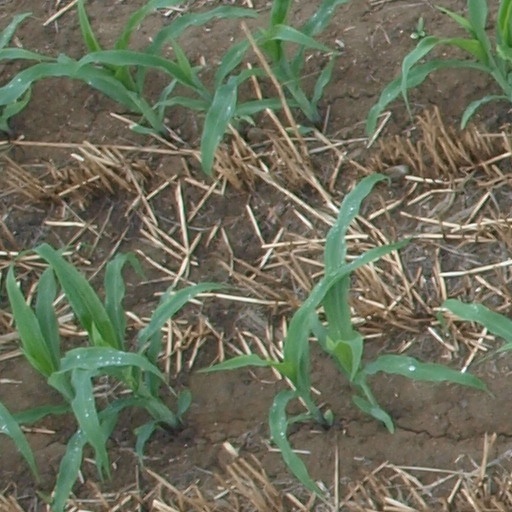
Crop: maize; corn